Civic Education Workshop

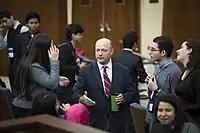

The Civic Education Workshop (CEW) is an annual, week-long program organized in Washington, DC and funded by the U.S. Department of State. The program takes place every year for select participants of the Kennedy Lugar Youth Exchange and Study (KL-YES), Future Leaders Exchange (FLEX) and the Congress-Bundestag Youth Exchange (CBYX) programs. The workshop gives student ambassadors the opportunity to learn firsthand about the U.S. federal system of government and other important concepts through seminars, discussions with senators and elected officials, briefings, and meetings on Capitol Hill.